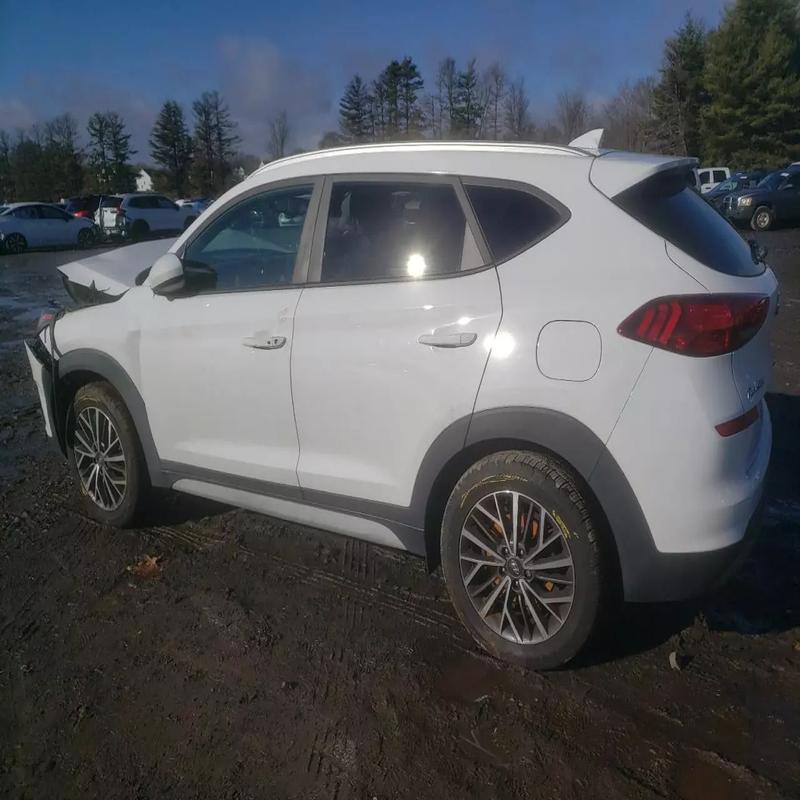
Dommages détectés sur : pare-choc avant, capot, aile avant gauche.
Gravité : majeur